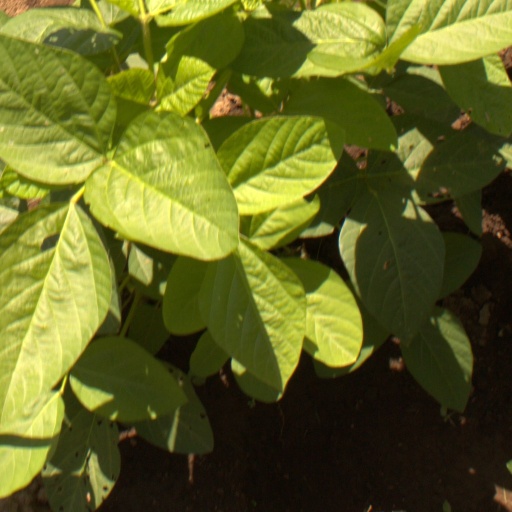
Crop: soybean